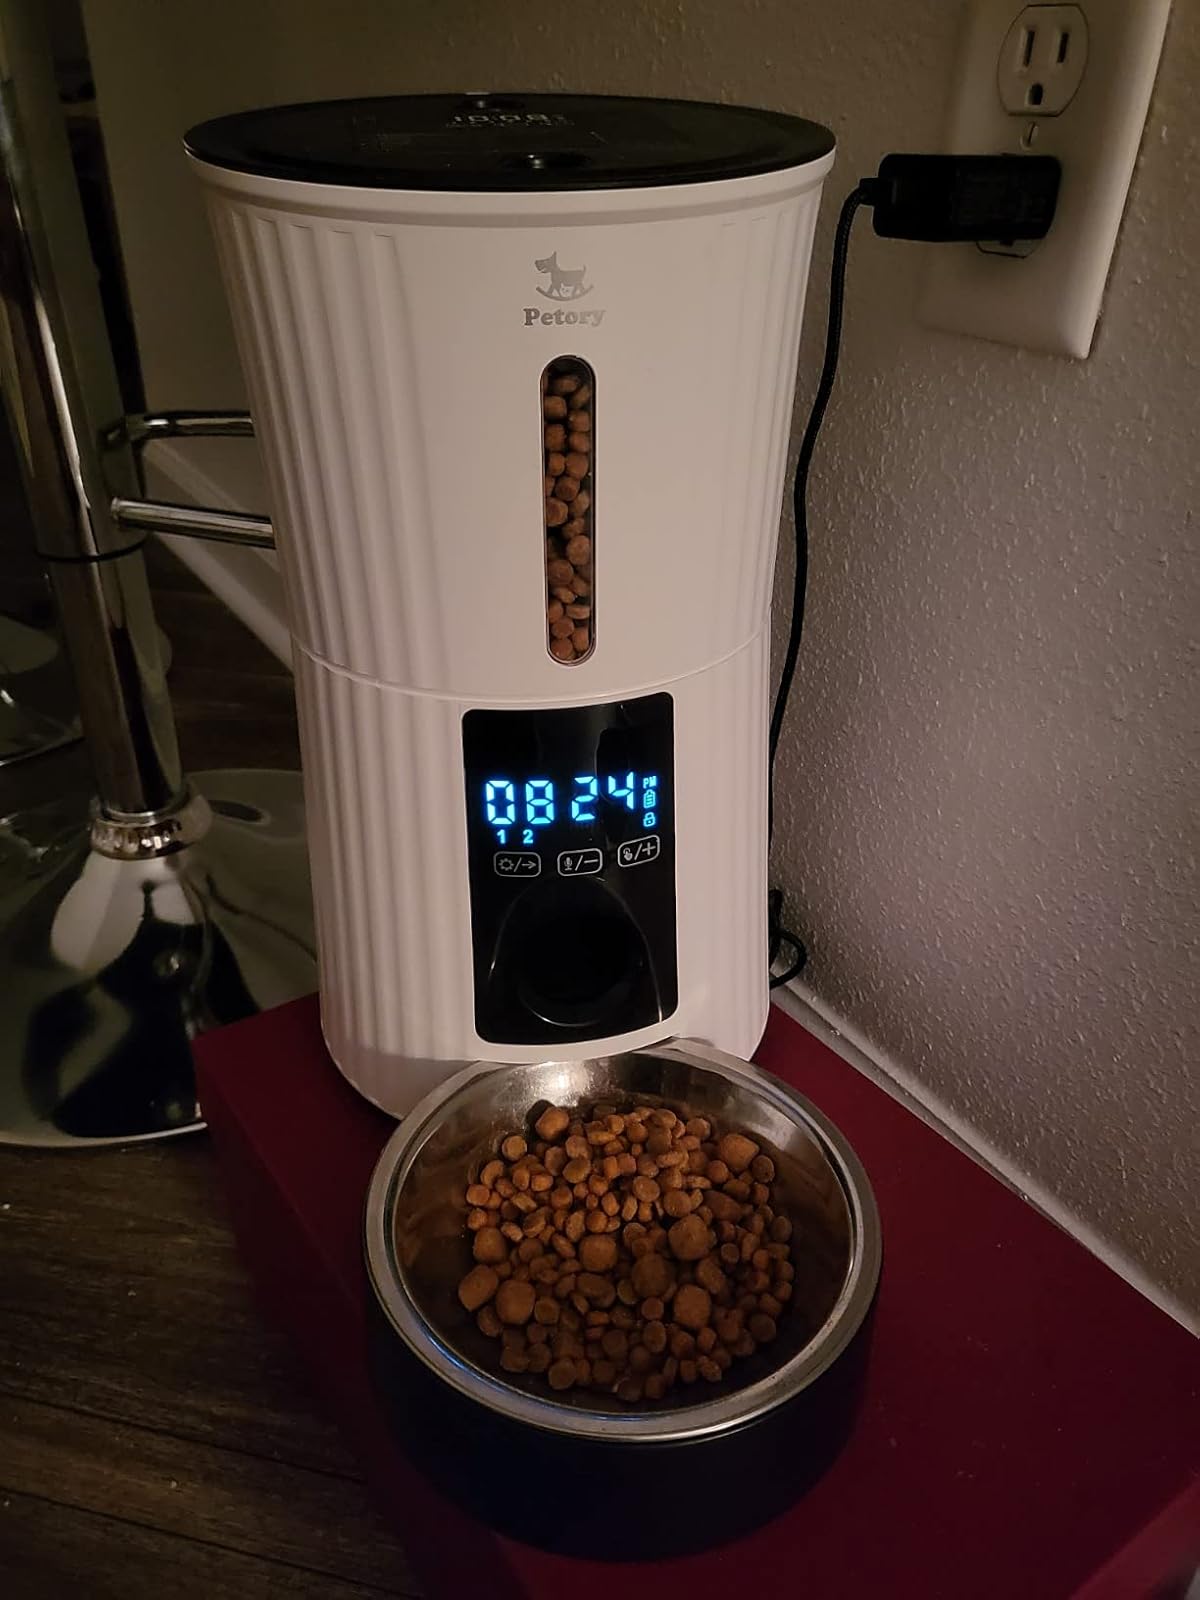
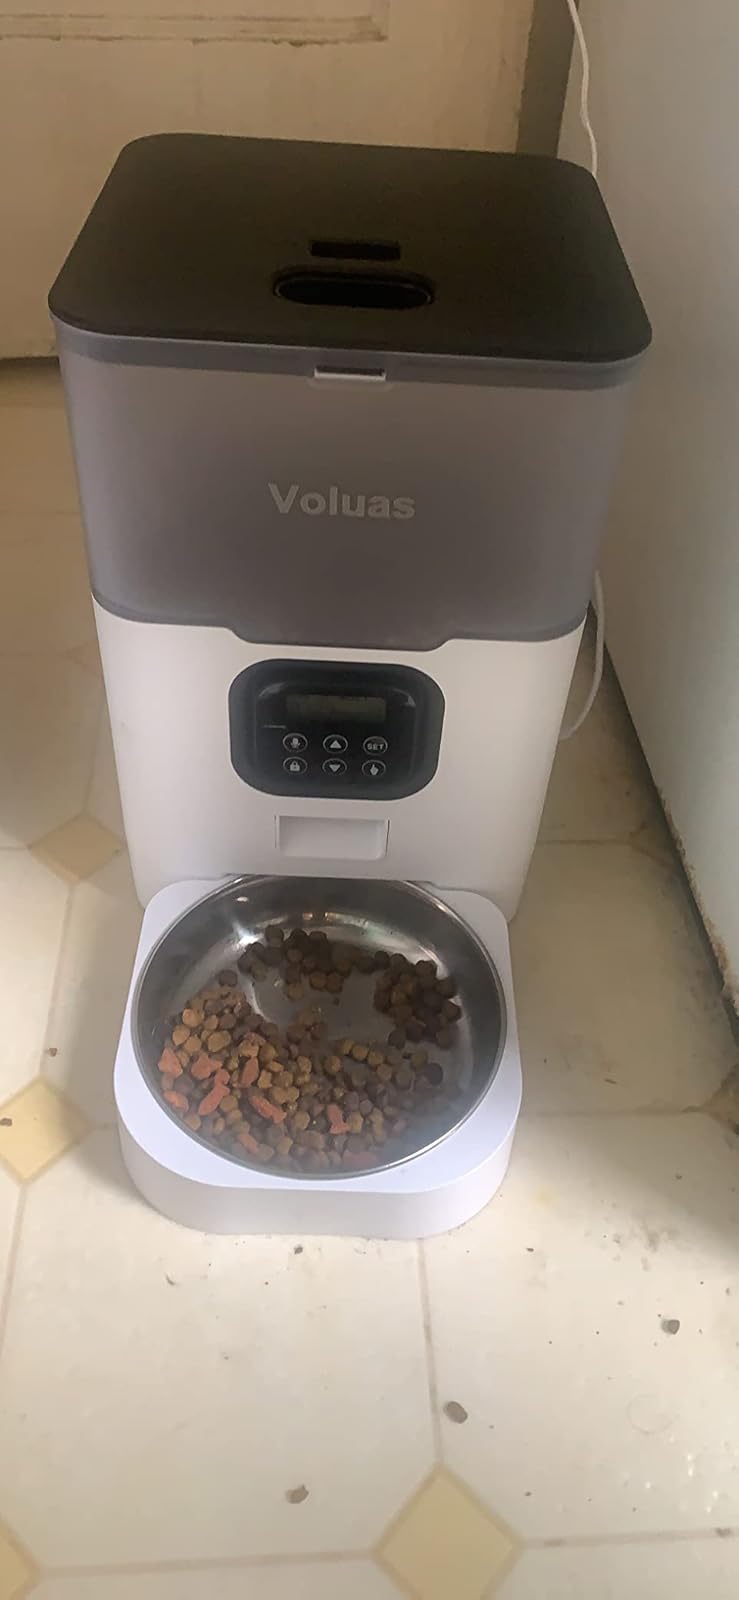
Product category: items_feeder
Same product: no